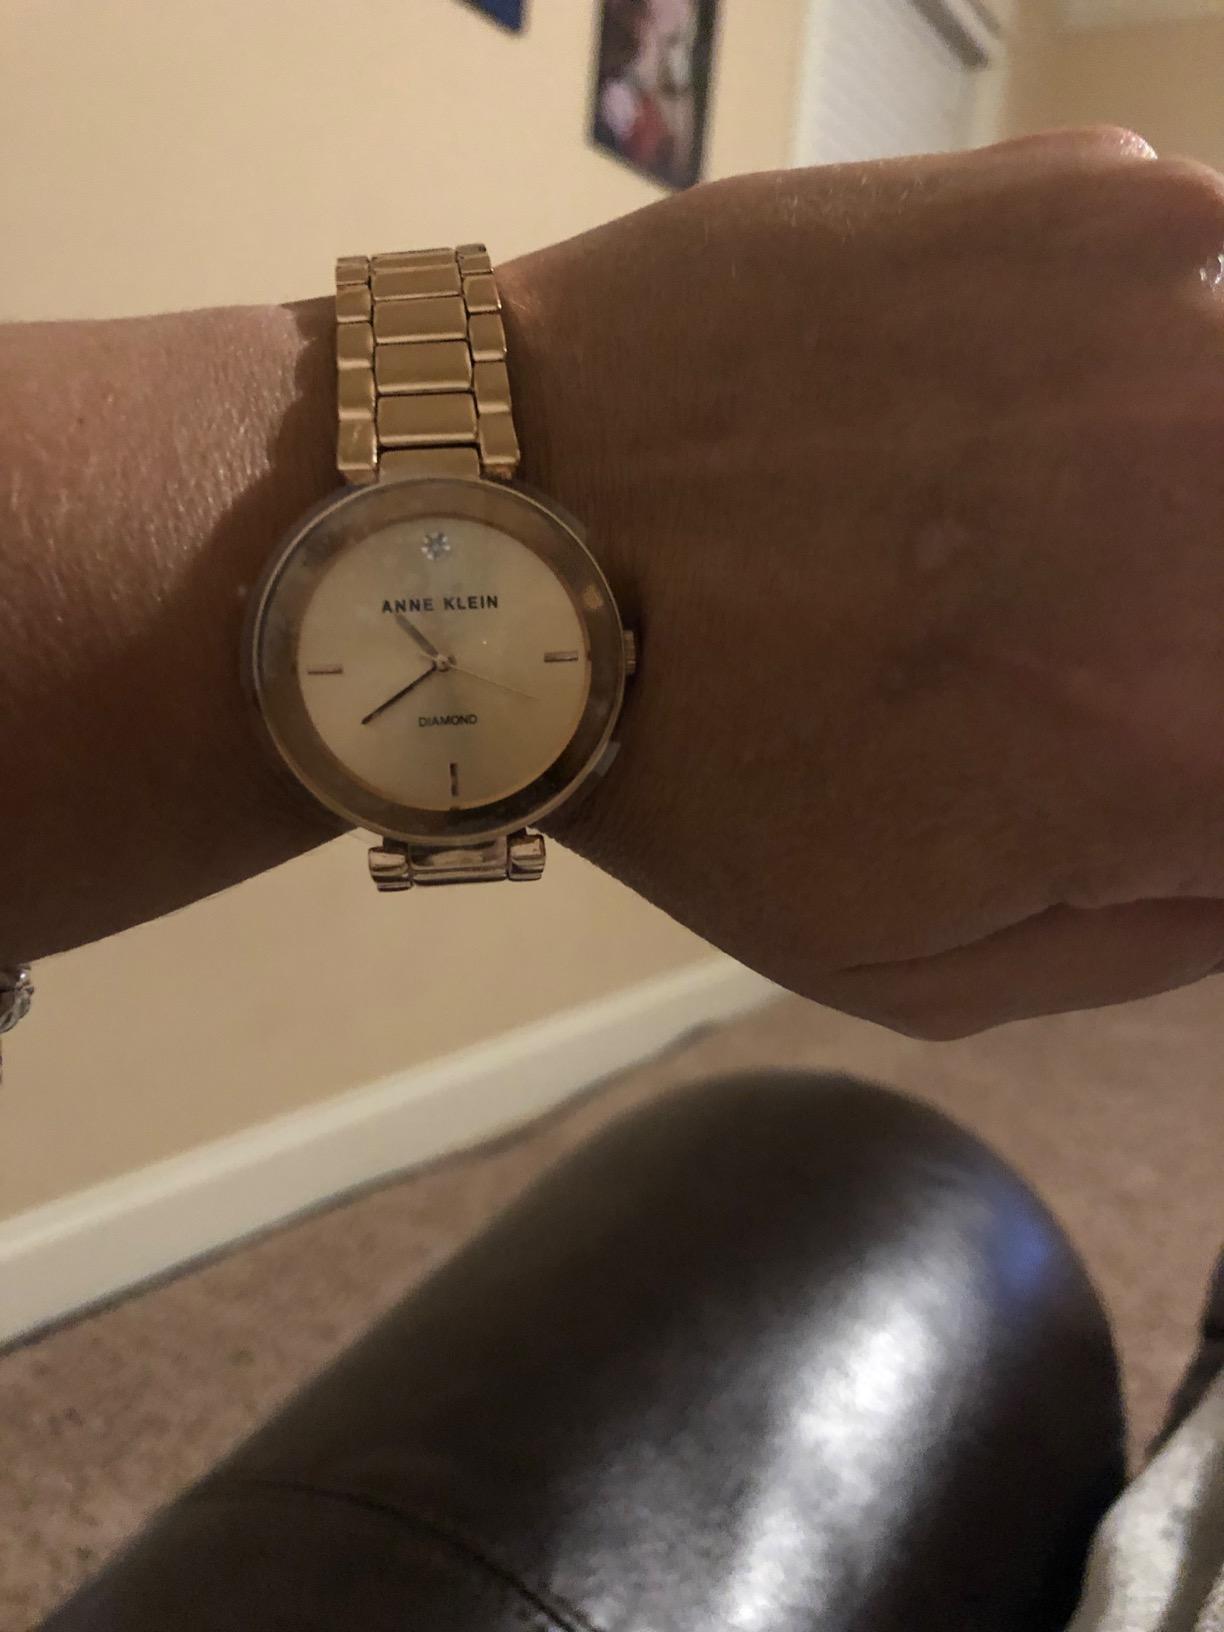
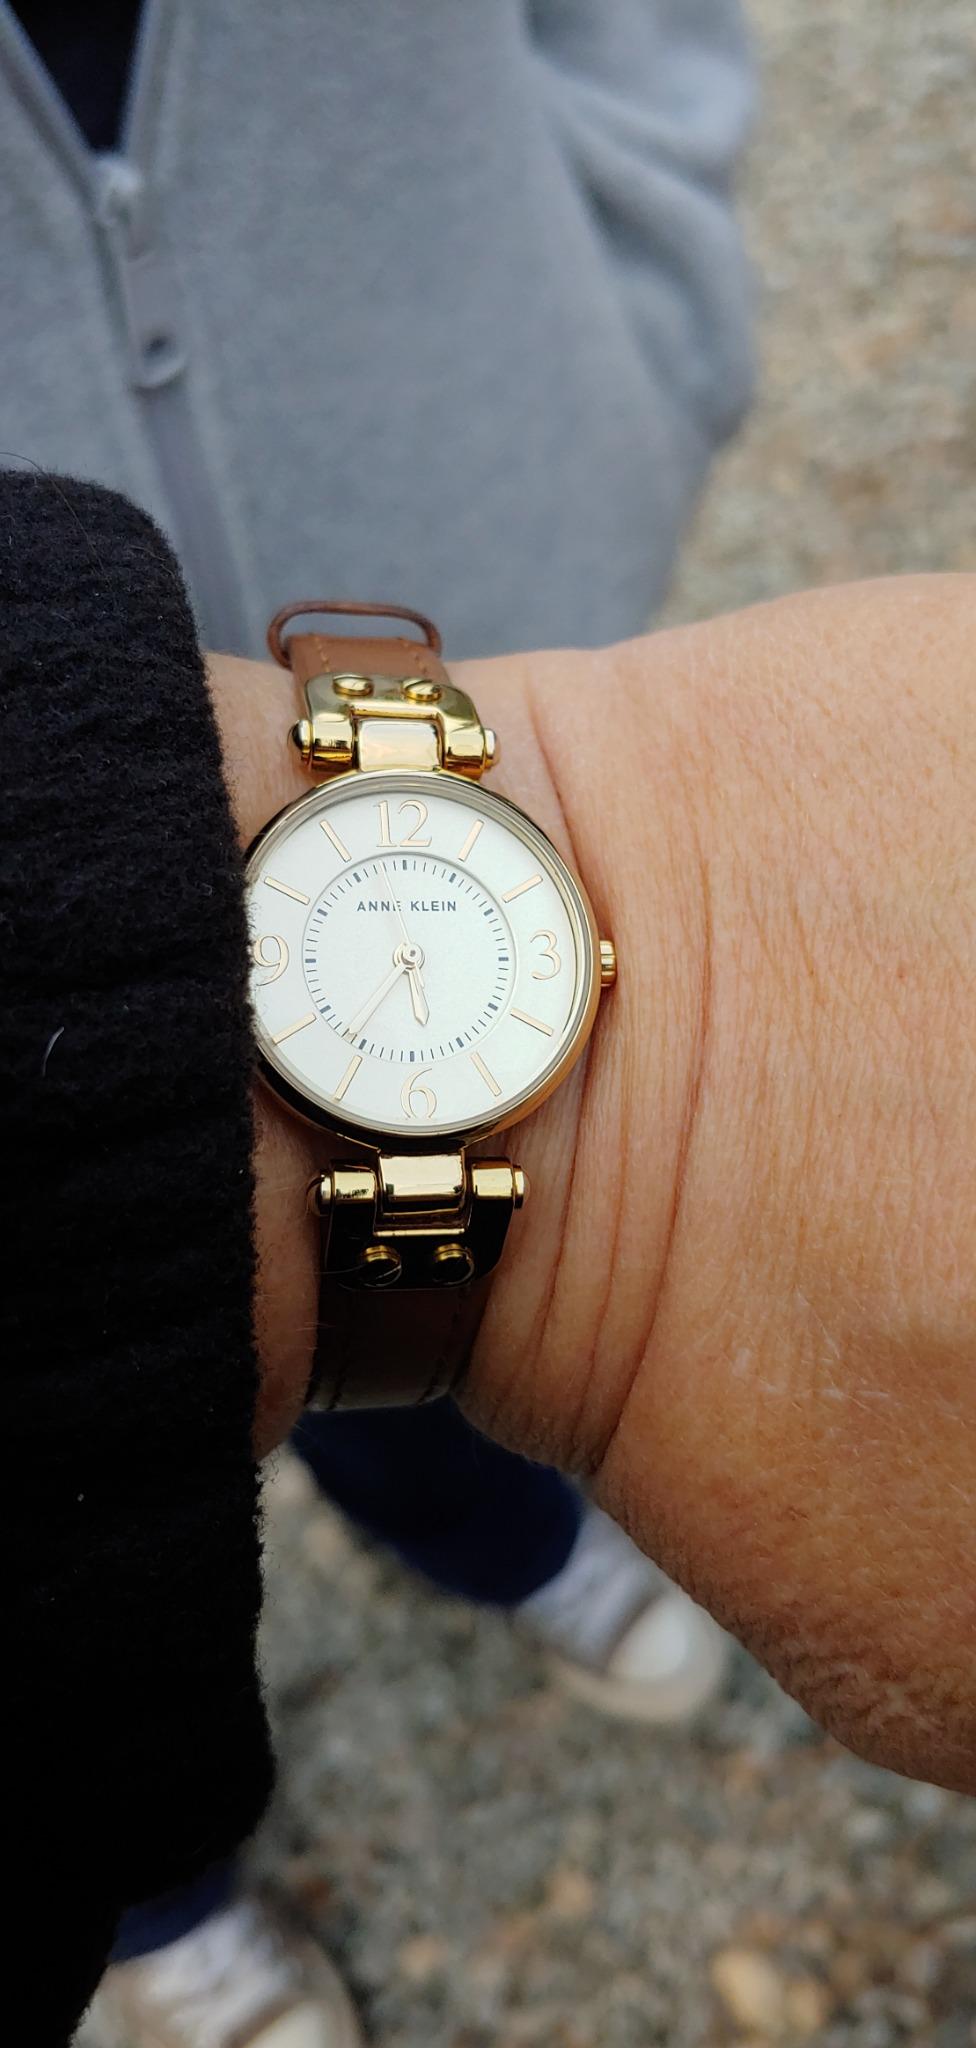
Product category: accessories_watch
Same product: no